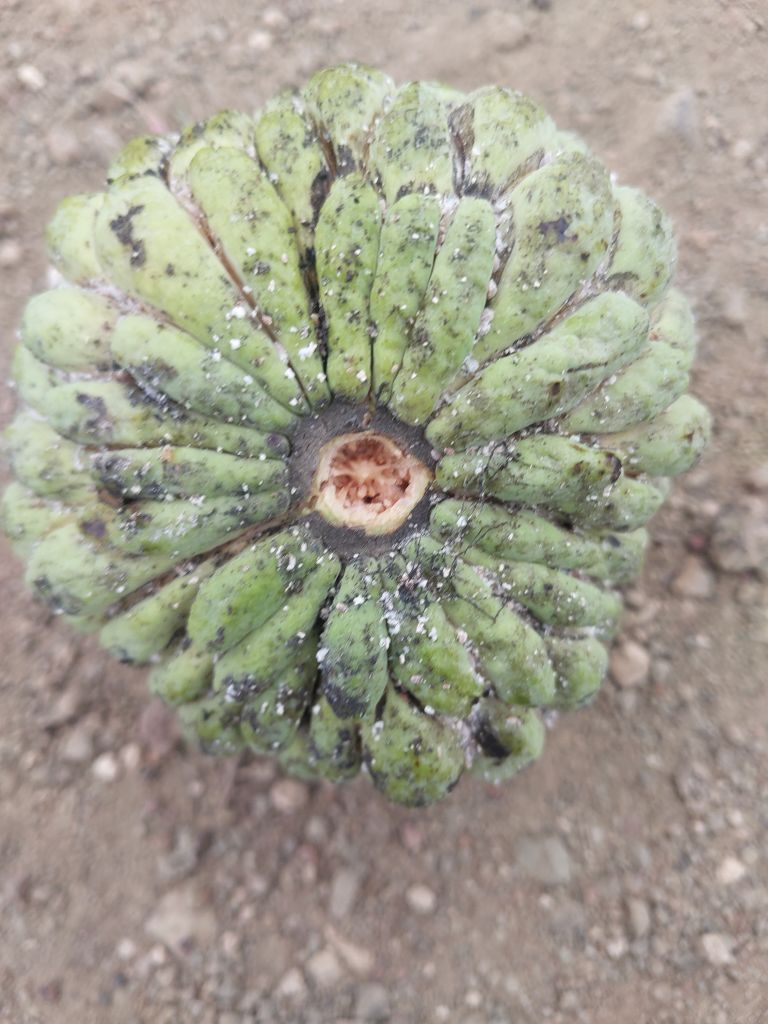
Disease label: Leaf spot on fruit